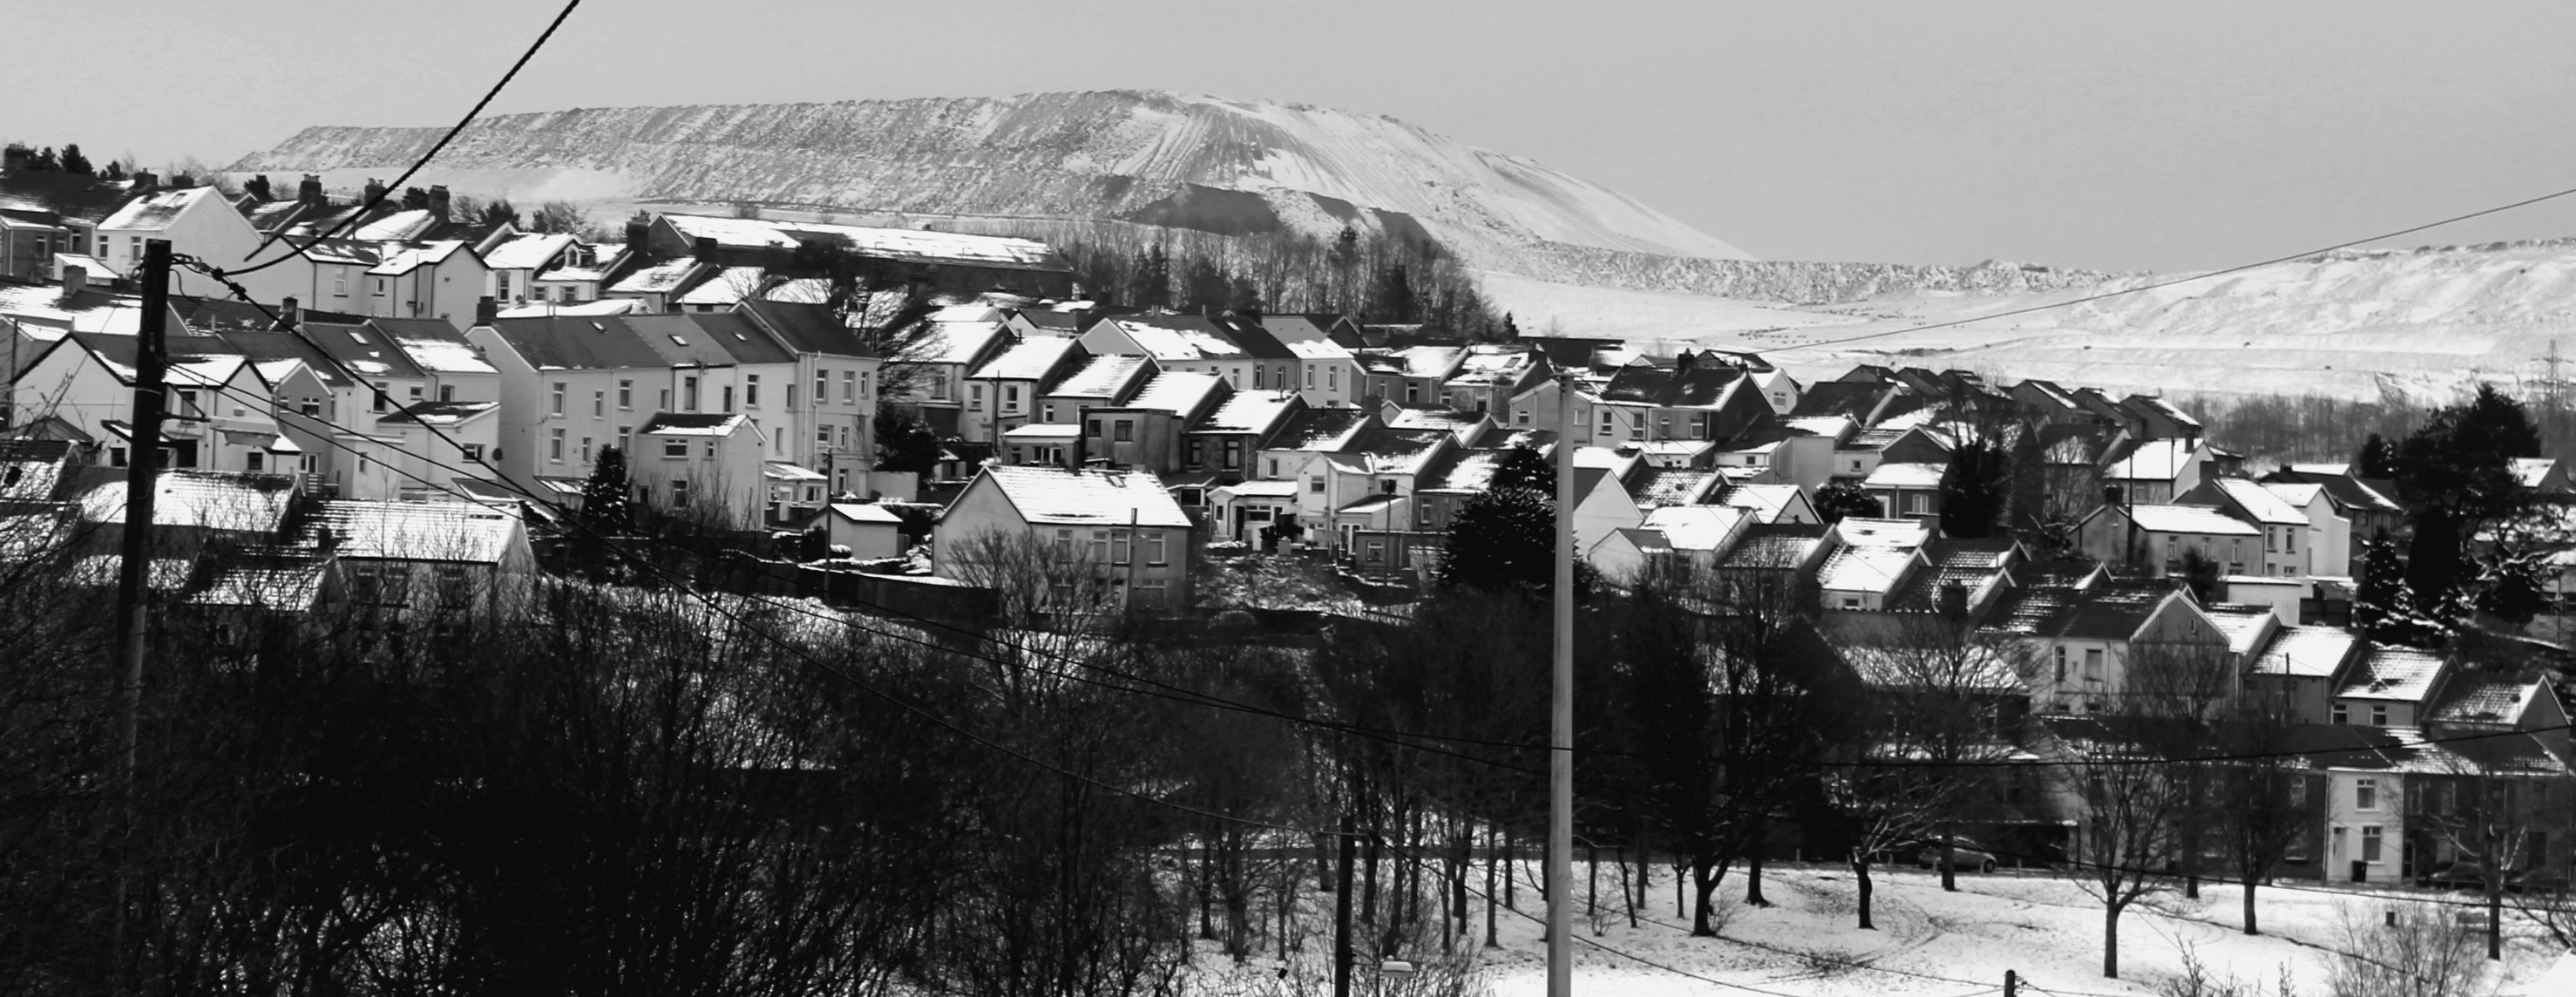
snow, winter, black and white, photography, vehicle, weather, monochrome, flickr, wales, 2013, facebook, history, twitter, dailyshoot, anawesomeshot, dazzlingshot, vividandstriking, tumblr, pinterest, leshaines, merthyr, tydfil, denisthorpe, monochrome photography